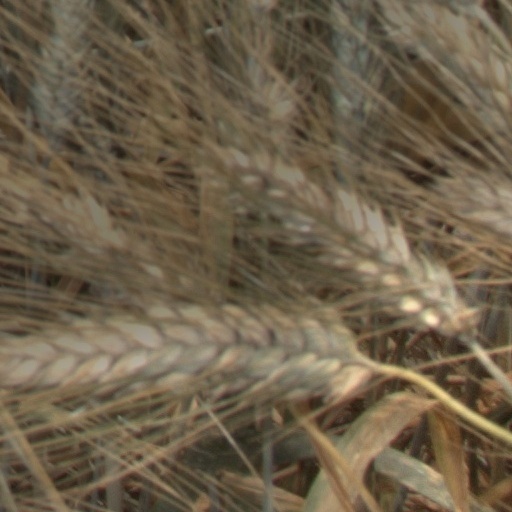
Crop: wheat